Skaalurens Skibsbyggeri

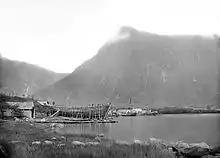
Skaalurens Skibsbyggeri in the 1870s

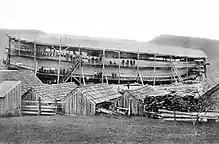
Skaalurens Skibsbyggeri in 1901

Skaaluren Skibsbyggeri A/S was a shipyard in Rosendal, Norway. One of Norway's prominent shipbuilders, it was founded in 1855.